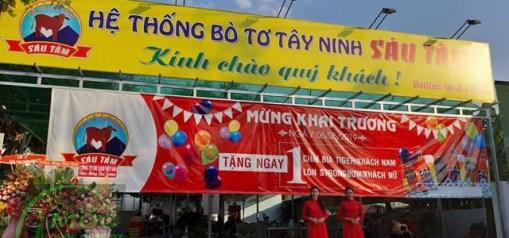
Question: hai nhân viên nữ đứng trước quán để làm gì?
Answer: hai nhân viên nữ đứng trước quán để chào khách